Concerns and controversies at the 2008 Summer Olympics

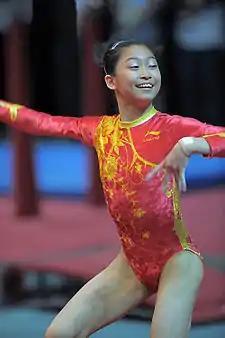
Jiang Yuyuan, one of the gymnasts investigated for, and later cleared of, age falsification

The New York Times claimed that official media and some official Web sites in China, including that of the State General Administration of Sport, listed Chinese gymnasts' details which indicated that He Kexin, Jiang Yuyuan and Yang Yilin may have been as young as 14. During the Olympics, media focused their attention on He, Yang, Jiang, and Deng. In response, Chinese officials claimed the discrepancies for He Kexin were caused by paperwork errors when the gymnast switched teams. Chinese authorities presented passport information to show that they were 16 years old as of 2008. Chinese coach Lu Shanzhen explained that Chinese competitors had for years all been small. "It is not just this time. It is a question of race. European and American athletes are all powerful, very robust. But Chinese athletes... are by nature that small." Sportswriter E.M. Swift criticised the IOC for "spend[ing] millions of dollars trying to ferret out drug cheats [while ignoring] allegations of institutionalized cheating" by the Chinese government.